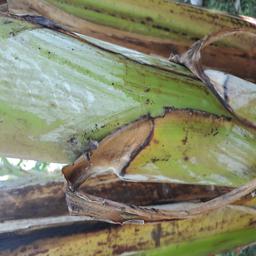
Label: PSEUDOSTEM WEEVIL